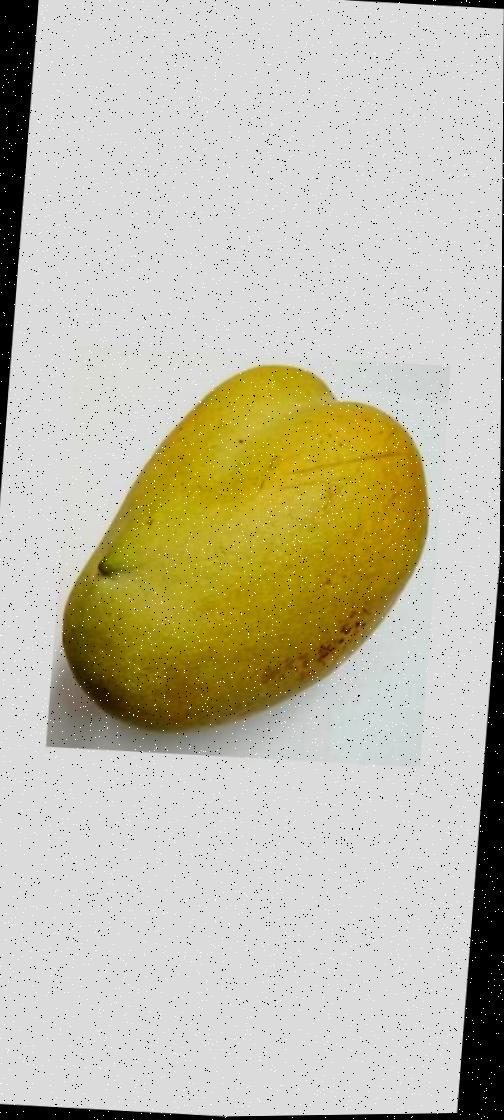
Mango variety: Bari-11